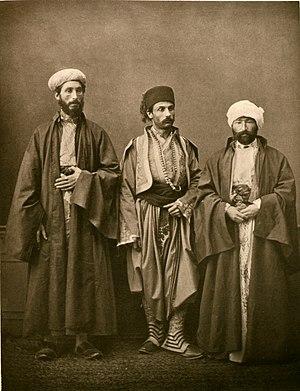
Bitola est une municipalité et une ville du sud-ouest de la Macédoine du Nord. La municipalité comptait 93 585 habitants en 2002 et couvre 422 km². La ville en elle-même comptait alors 74 550 habitants, le reste de la population étant réparti dans les villages alentour.
La présence de Juifs à Bitola ou Monastir remonte à l'Antiquité ; la ville a ainsi abrité l'une des plus anciennes communautés juives de Macédoine jusqu'à la Seconde guerre mondiale.